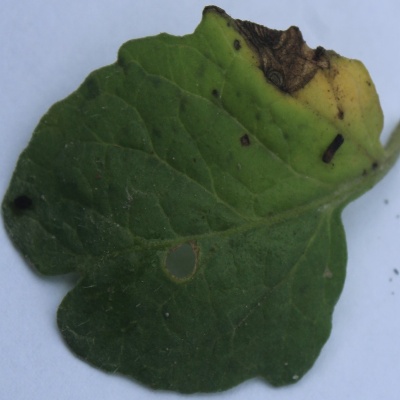
Crop: Tomato
Condition: verticulium wilt